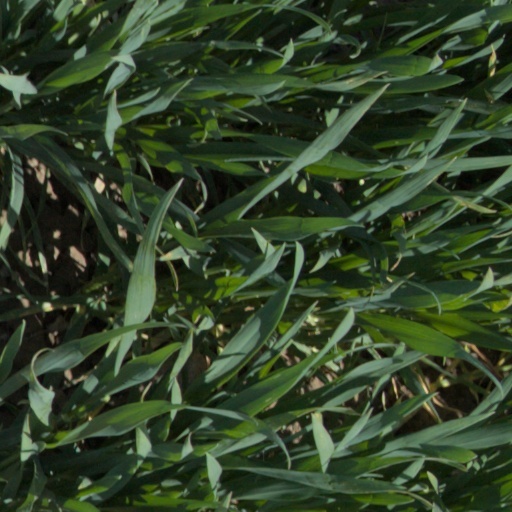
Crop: wheat